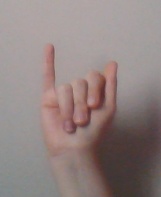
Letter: meem